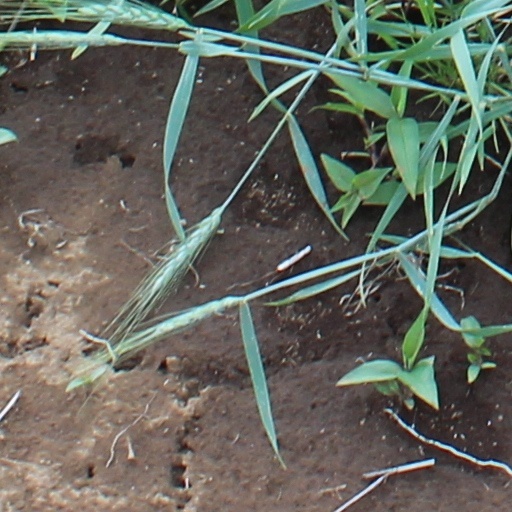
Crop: wheat